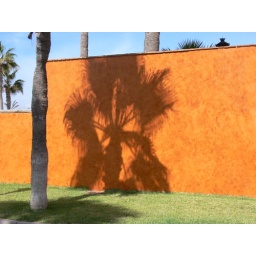
The shadow of a palm tree on an orange wall in Tenerife